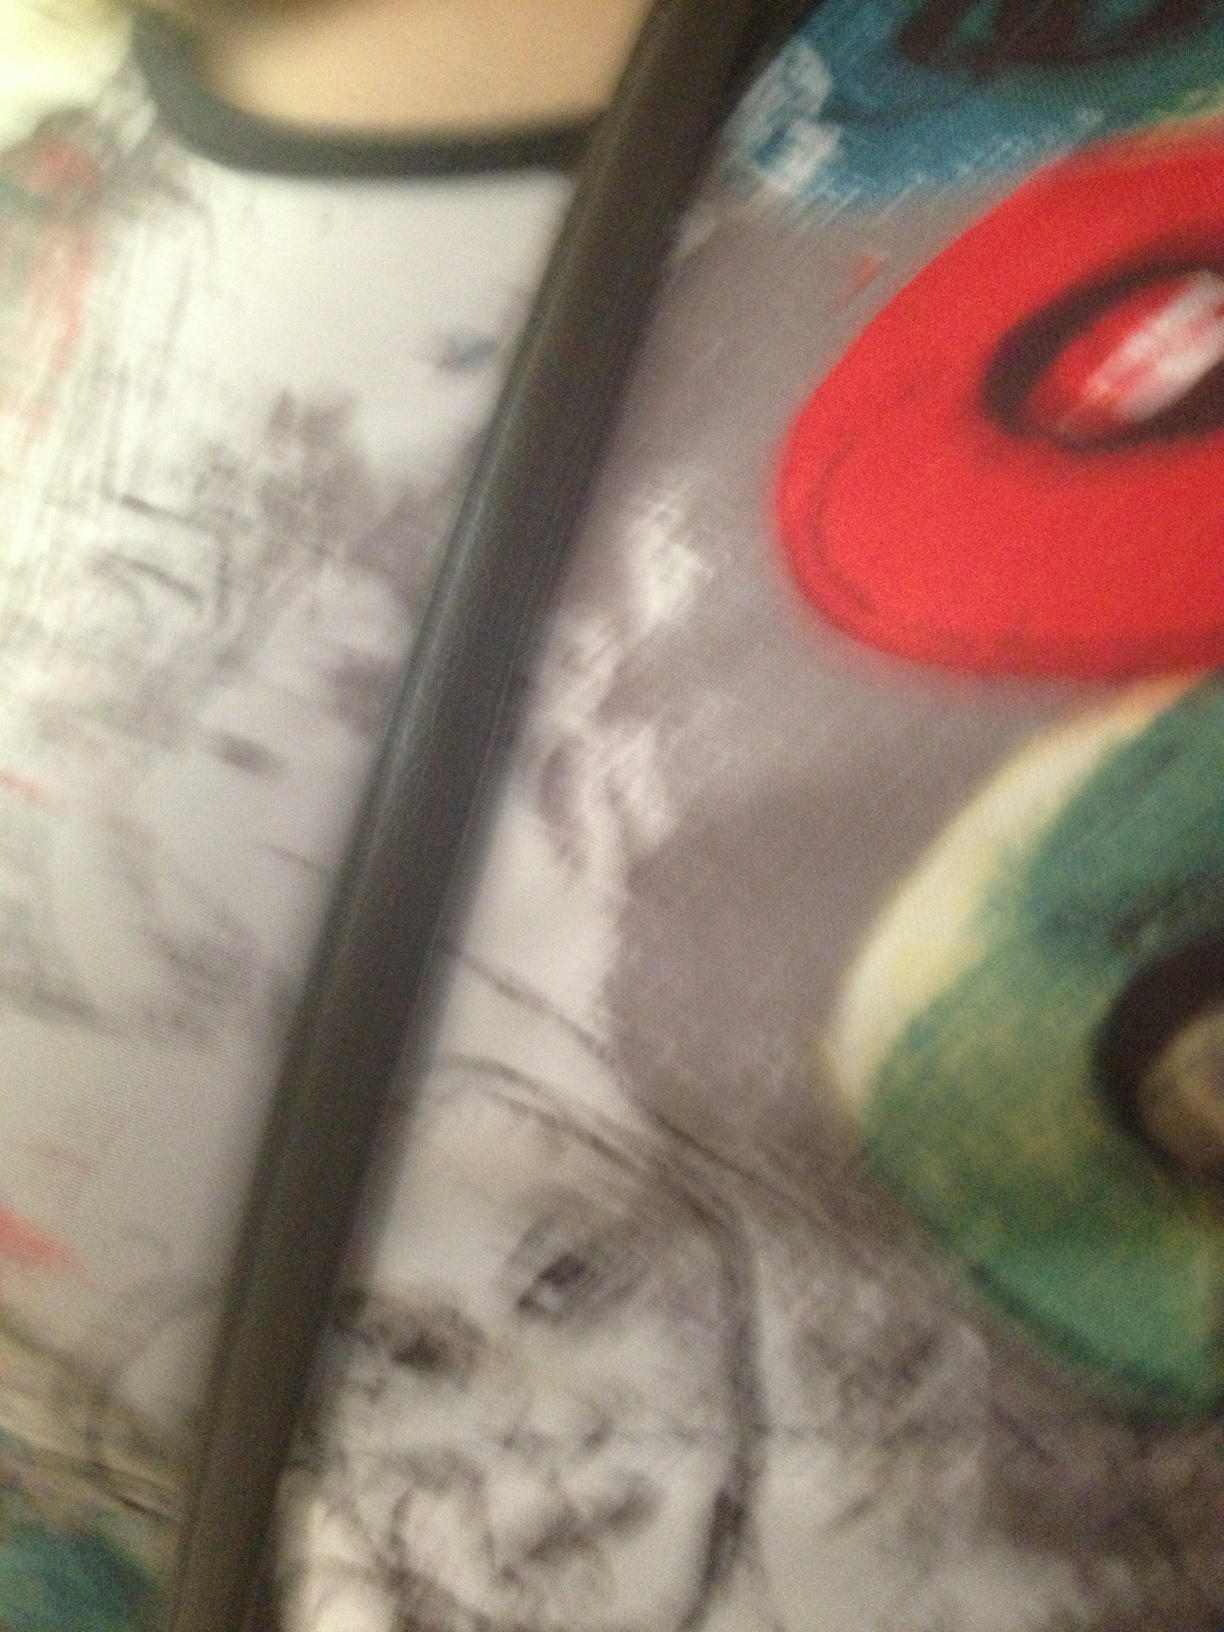Question: What's this photo of?
Answer: unanswerable